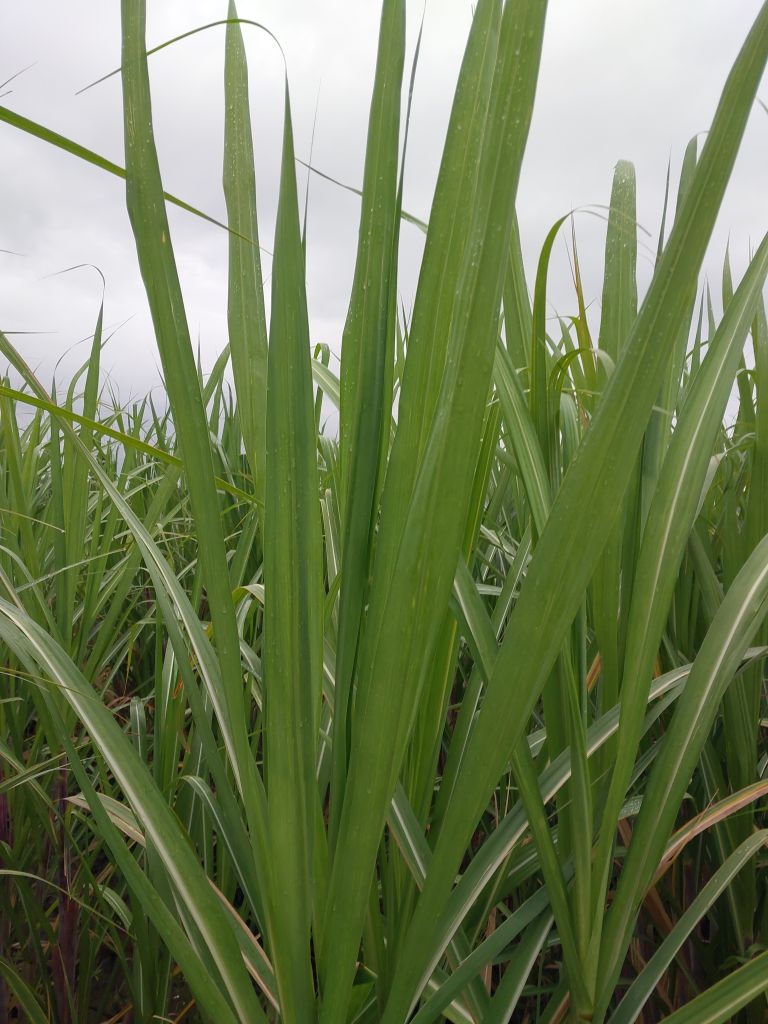
Label: Healthy